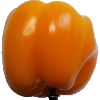
Label: yellow_pepper